Mystery play

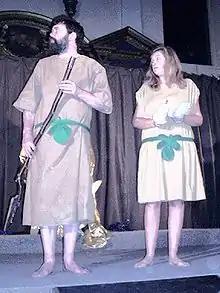
Two Players of St. Peter portraying Adam and Eve

There are four complete or nearly complete extant English biblical collections of plays. A collection is the "York cycle" of forty-eight pageants; there are also the "Towneley plays" of thirty-two pageants; the Ludus Coventriae; and the "Chester cycle" of twenty-four pageants, now generally agreed to be an Elizabethan reconstruction of older medieval traditions. Also extant are two pageants from a New Testament cycle acted at Coventry. Additionally, a fifteenth-century play of the life of Mary Magdalene, "The Brome Abraham and Isaac" and a sixteenth-century play of the "Conversion of Saint Paul" exist. Besides the Middle English drama, there are a few surviving plays in Cornish: namely, the Ordinalia (which is a cycle of three plays) and Pascon Agan Aruth which both tell biblical stories, and Bewnans Ke and Bewnans Meriasek, which tell the stories of the lives of saints.